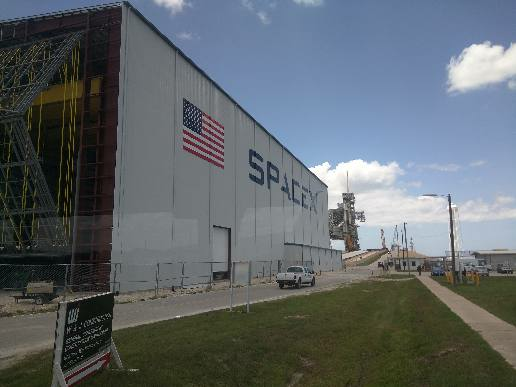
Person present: No